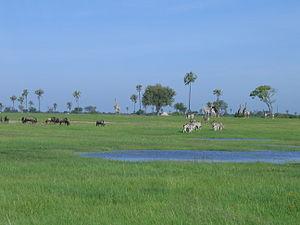
L'Autorité de gestion de la faune sauvage et des parcs du Zimbabwe est une agence du gouvernementale du Zimbabwe dont la mission est de gérer les parcs nationaux. À l'origine, ces parcs avaient été créés afin de mettre en valeur les terres improductives. À cette époque l'attention n'était pas prétée aux projets de conservation du patrimoine. La législation ayant évolué, des moyens furent mis en œuvre tant et si bien que le pays est devenu un leader mondial dans la gestion de la faune.